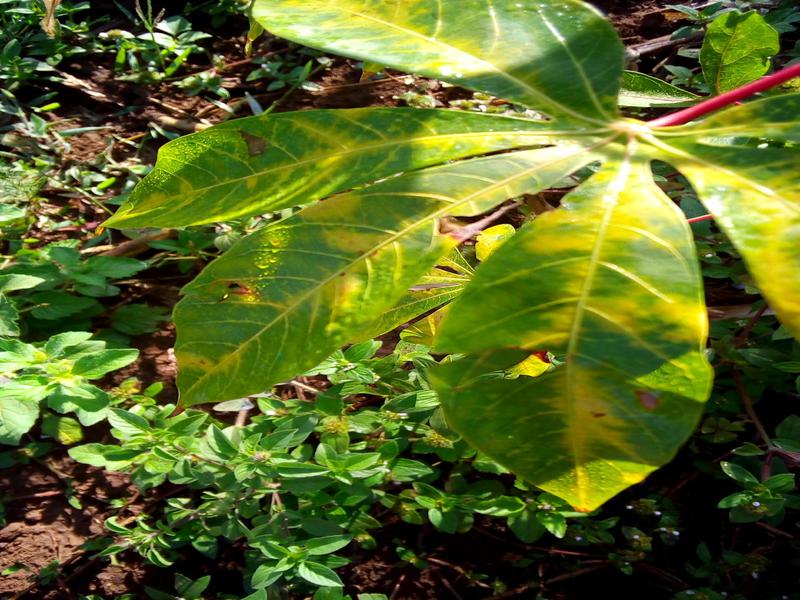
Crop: cassava
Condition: brown_streak_disease